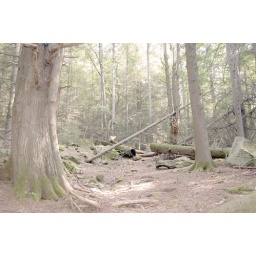
Oh but it should.Ultimate goal: build a tree house in this forest and live there.